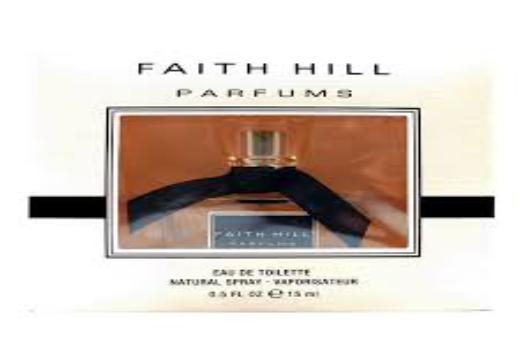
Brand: Faith Hill Parfums
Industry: Necessities